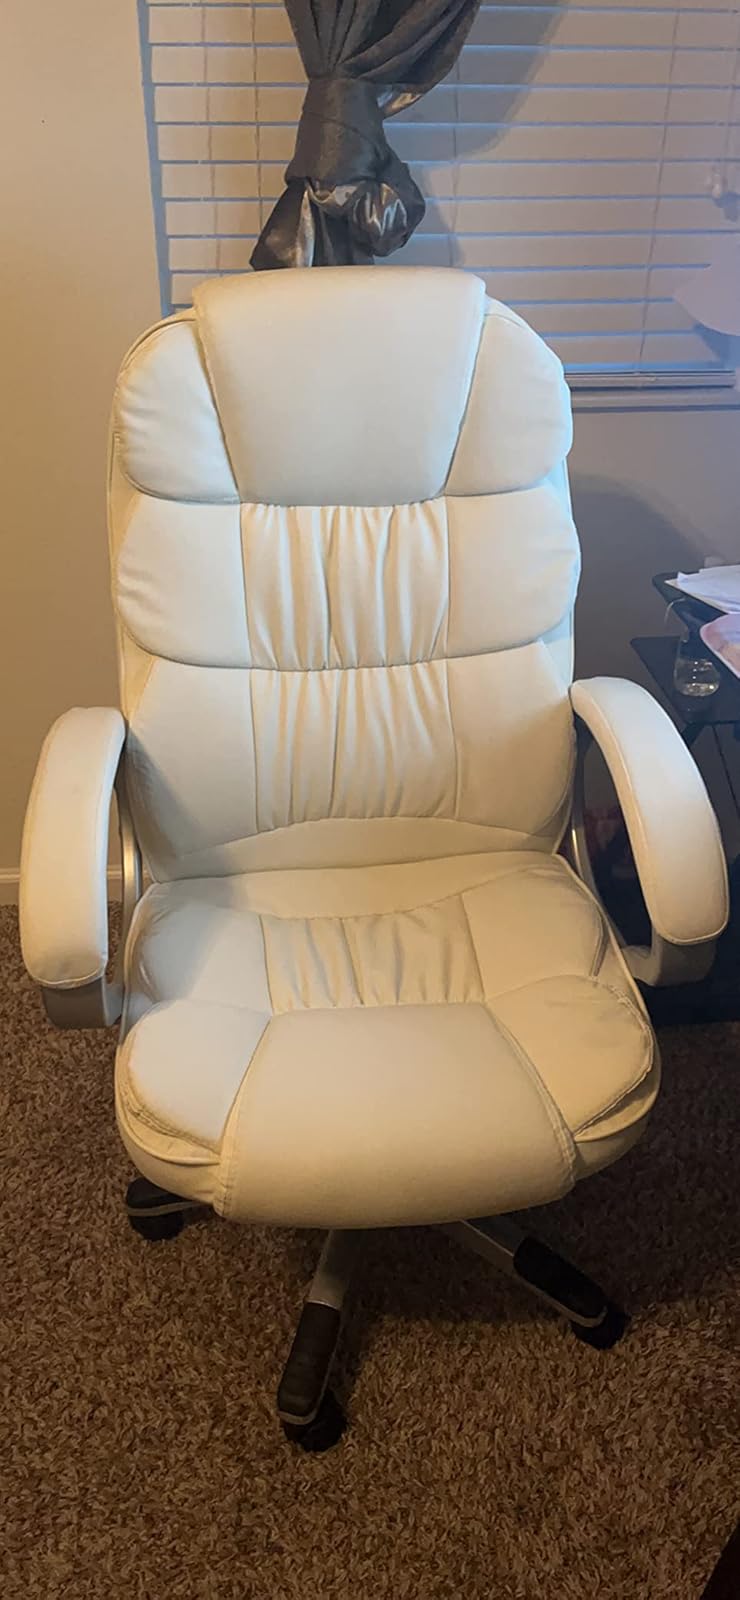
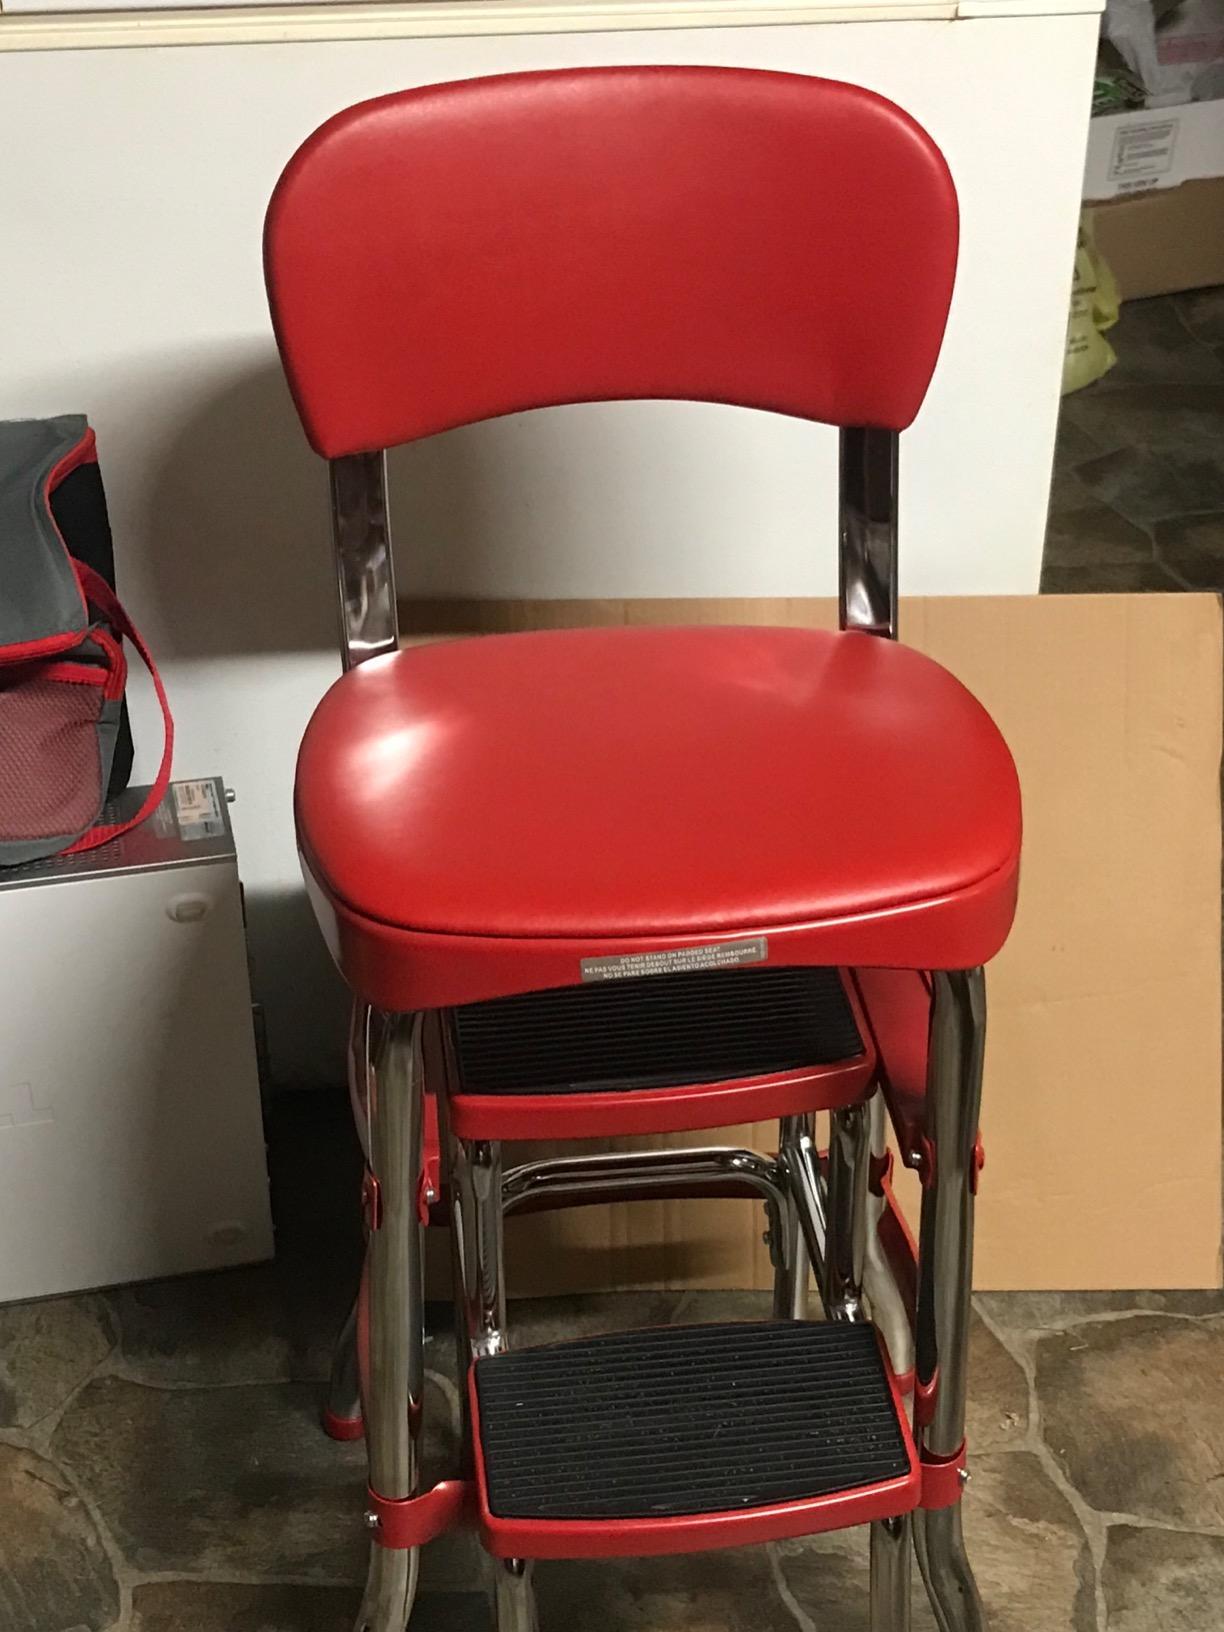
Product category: items_chair
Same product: no